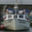
Label: ship